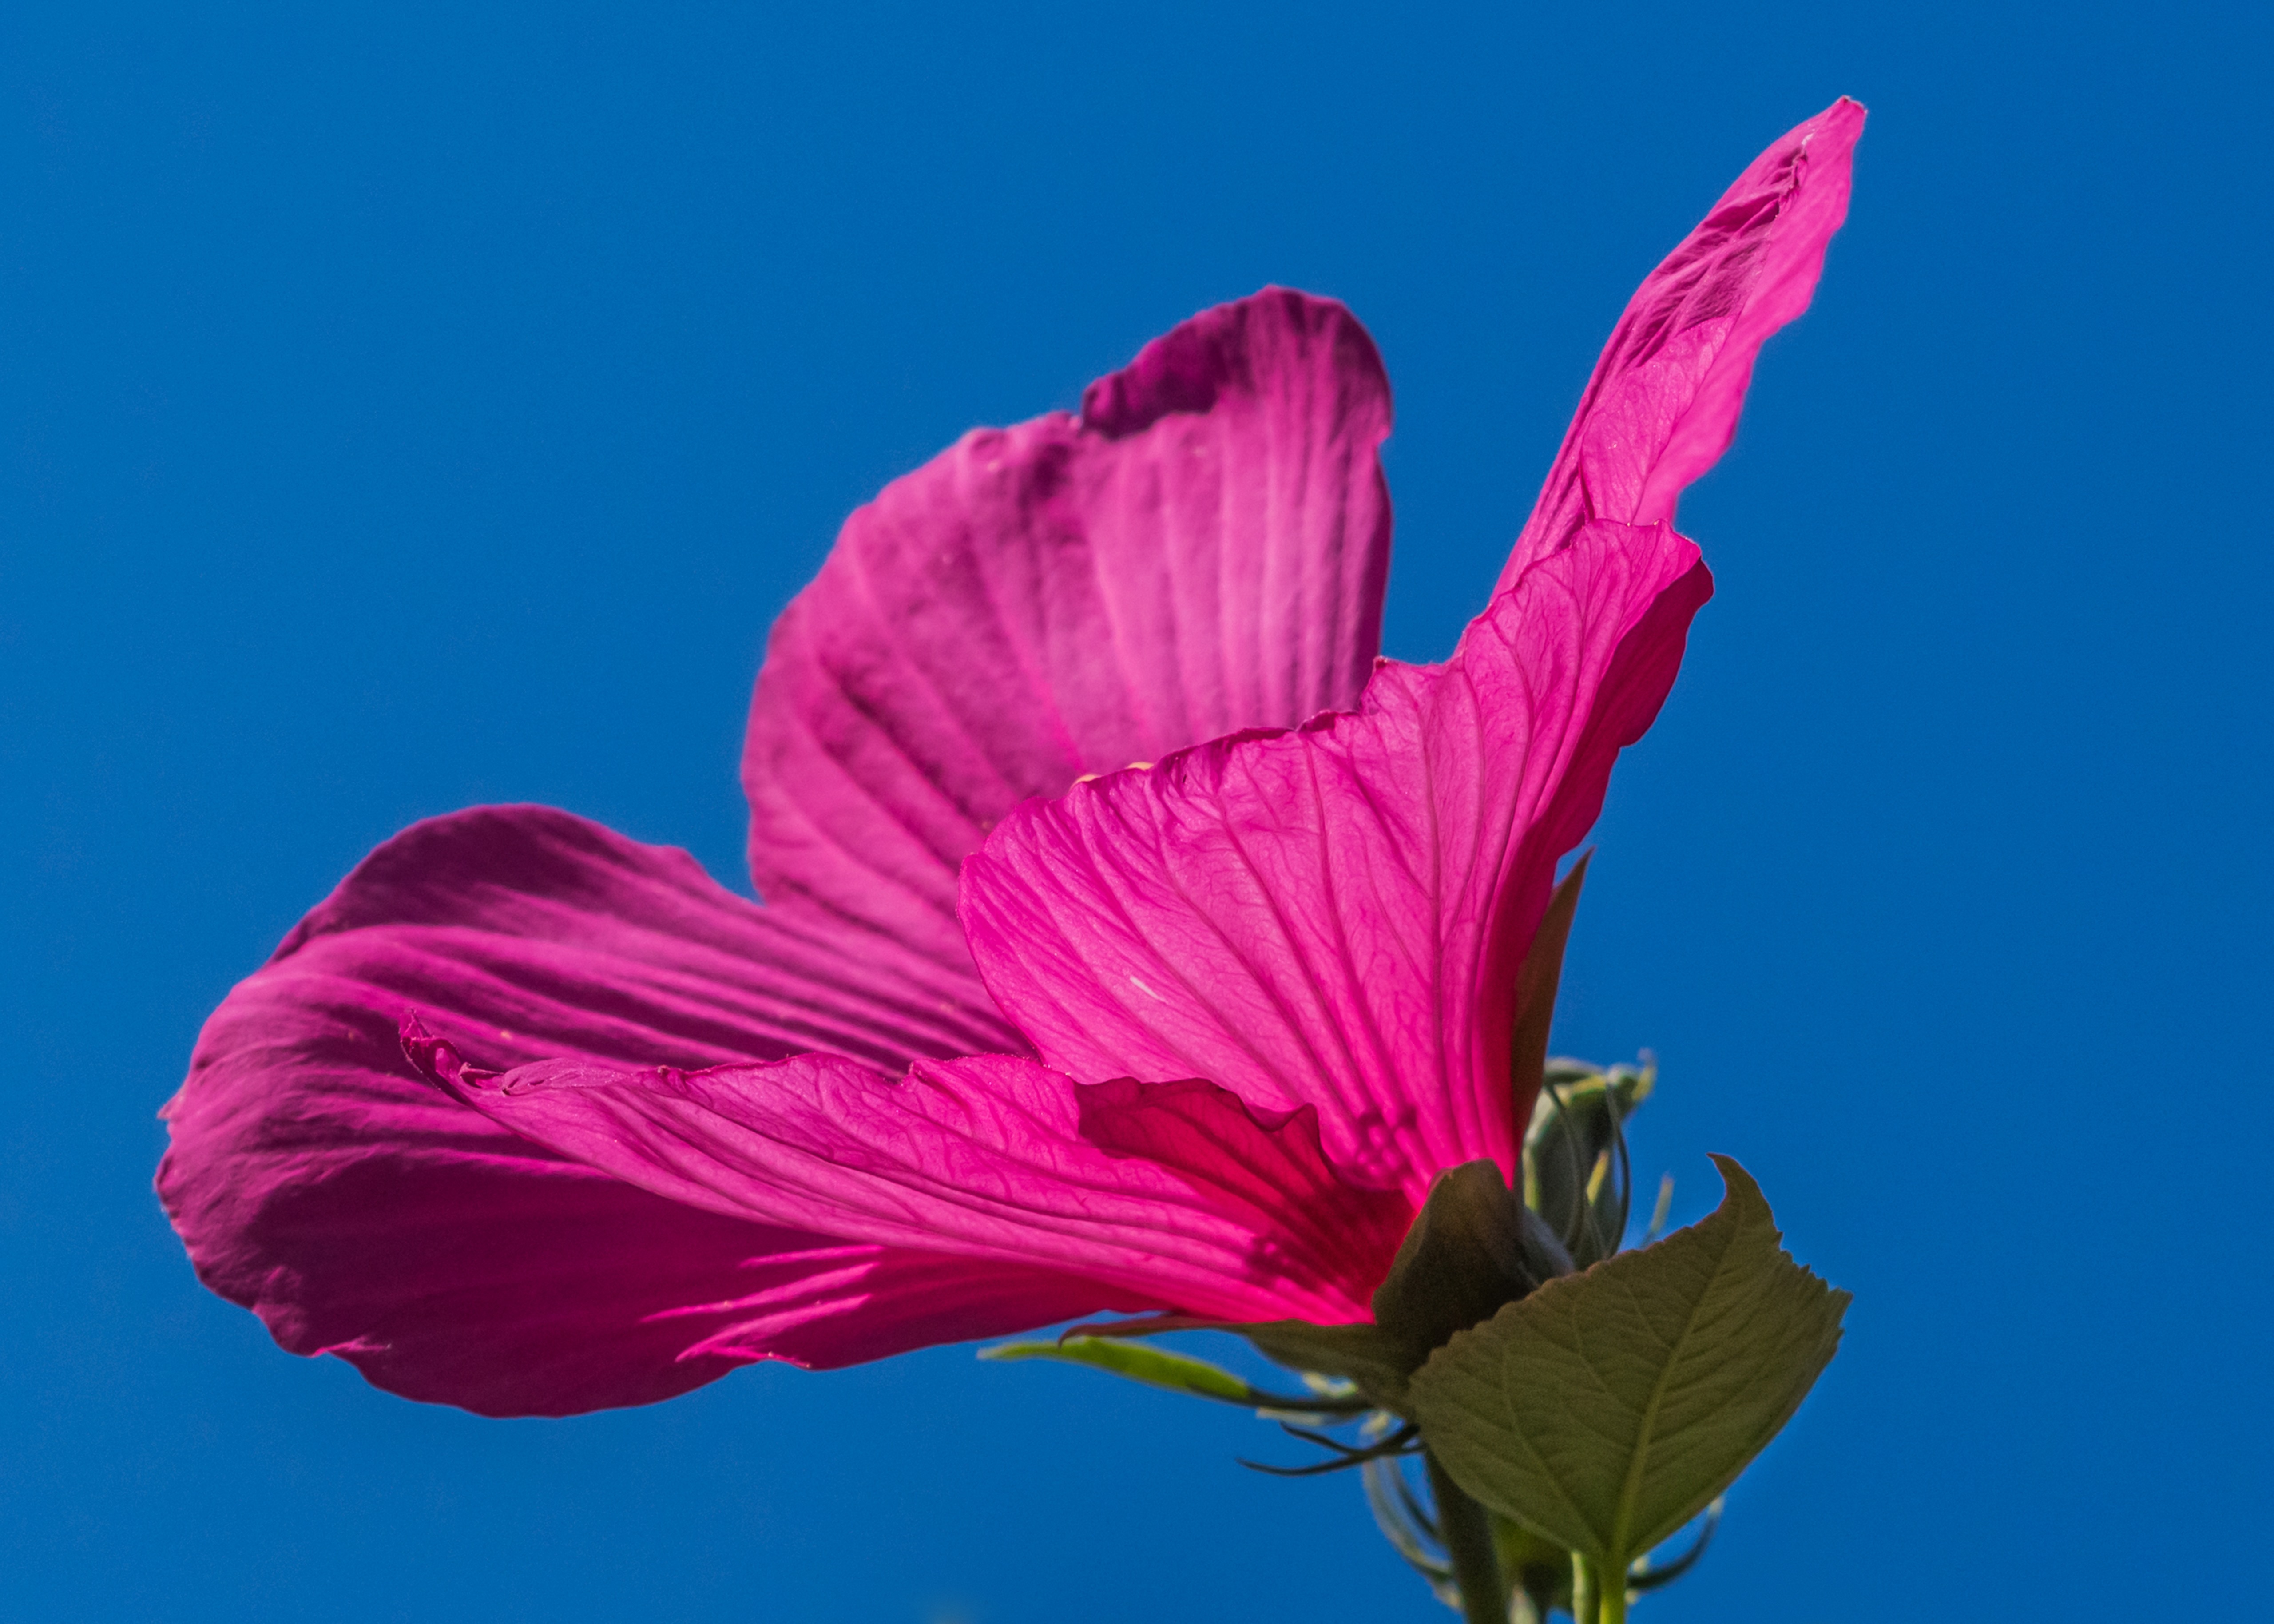
blossom, plant, photography, leaf, flower, petal, red, pink, flora, wildflower, close up, hibiscus, malvales, macro photography, flowering plant, plant stem, land plant, swamp hibiscus, hibiscus moscheutos